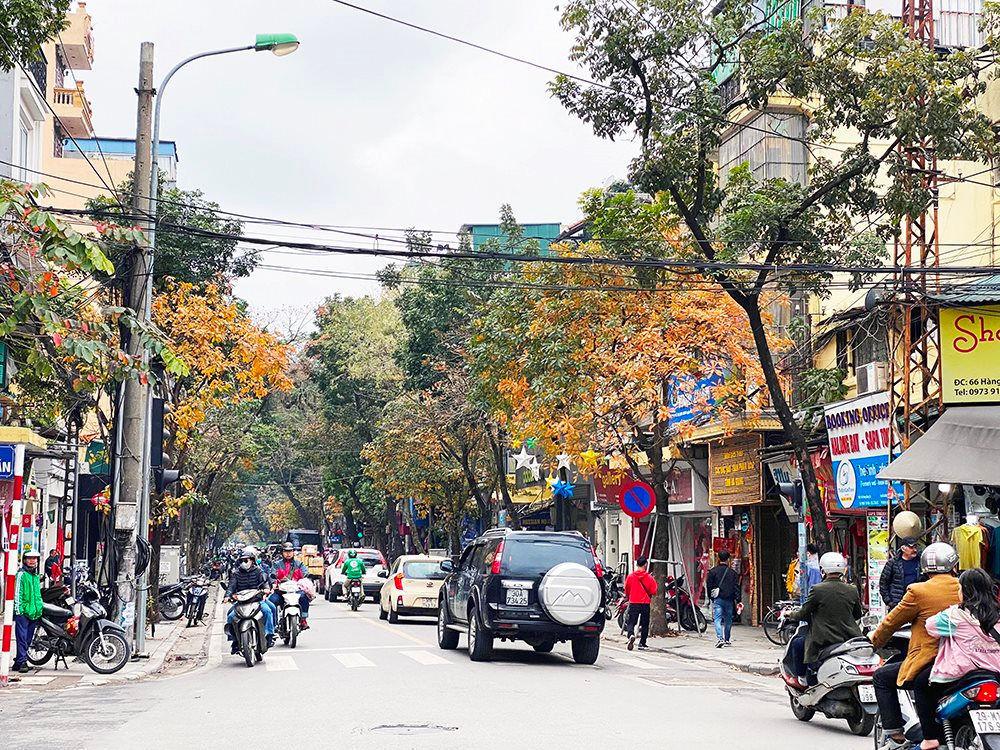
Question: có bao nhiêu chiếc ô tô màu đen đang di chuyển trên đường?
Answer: có một chiếc ô tô màu đen đang di chuyển trên đường